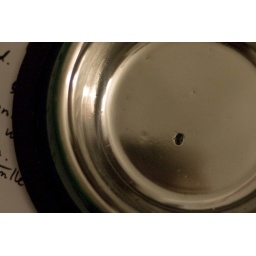
March 17 // Bug in water bowl